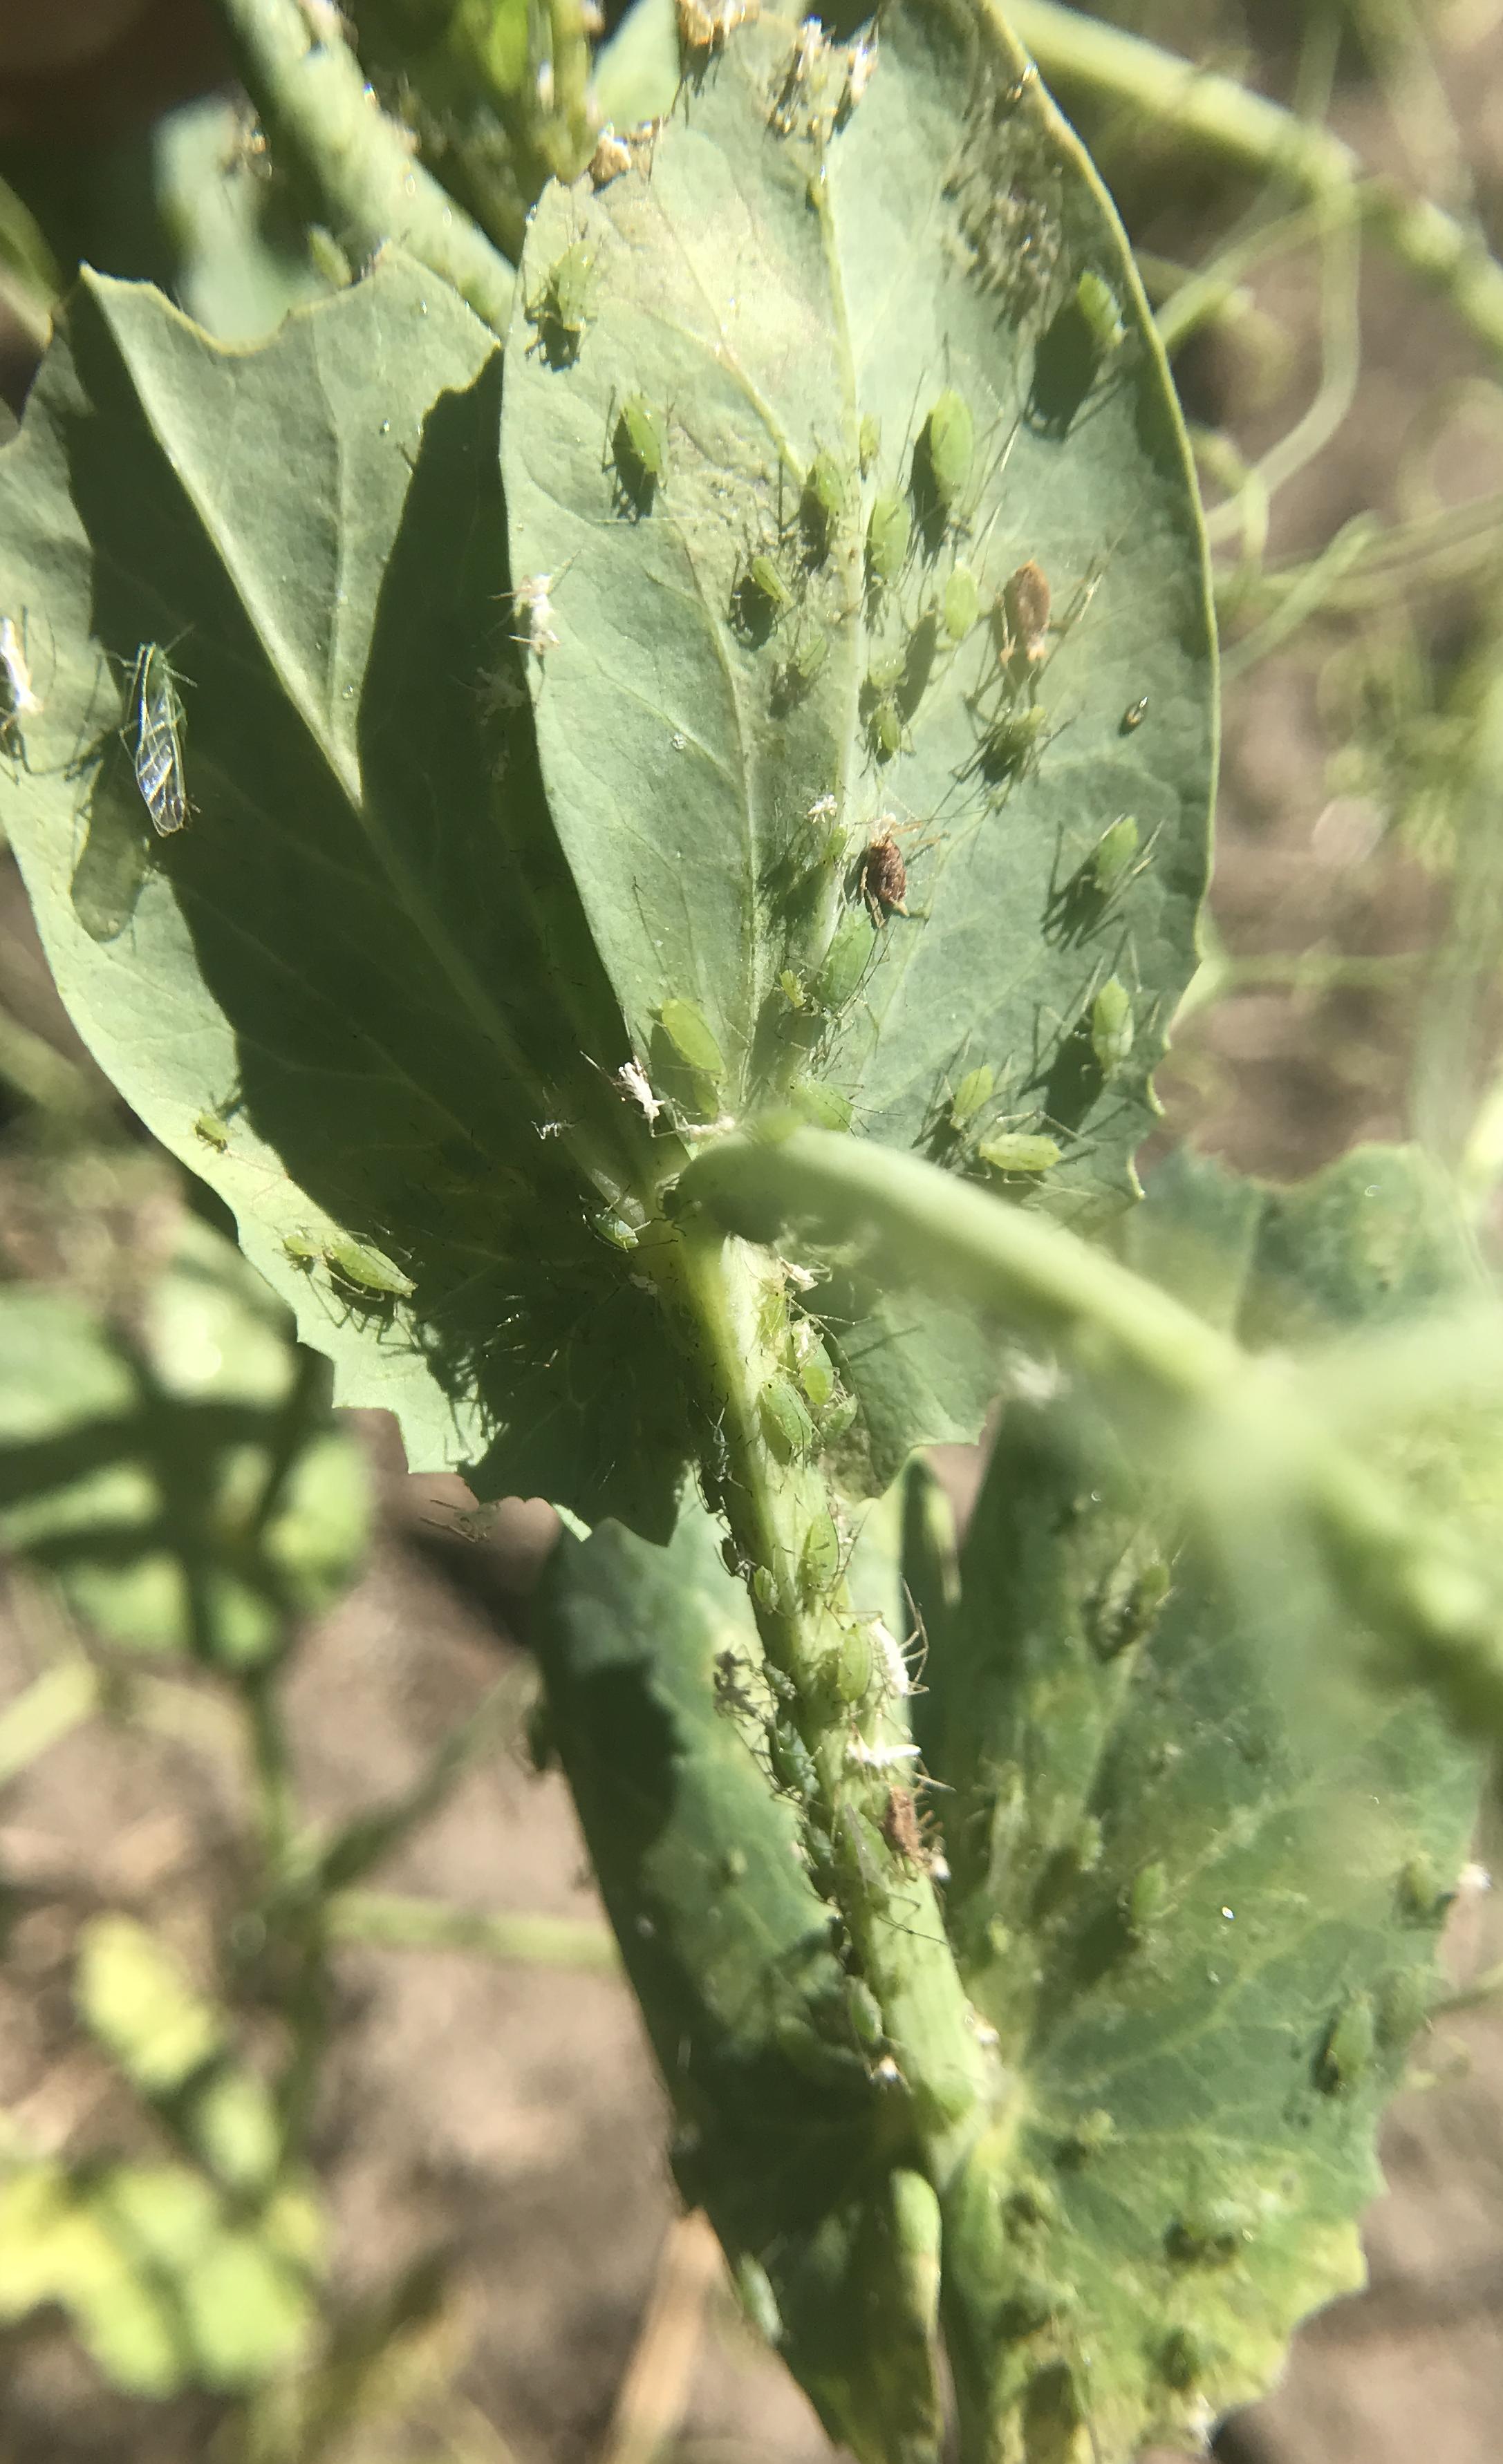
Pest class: pea_aphid